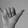
ASL letter: Y